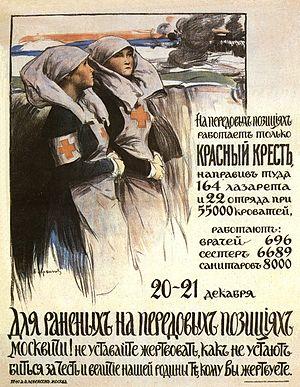
Abram Iefimovitch Arkhipov est un peintre russe puis soviétique, né le 15 août 1862 dans le village d'Egorovon, dans l'oblast de Riazan et mort le 25 septembre 1930 à Moscou.